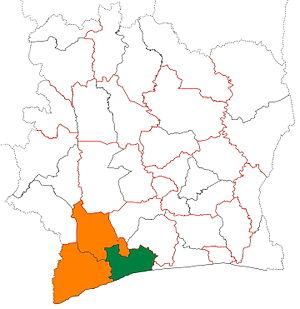
Le Gbôklé est l'une des 31 régions de Côte d'Ivoire. Depuis sa création en 2011, elle a est l'une des trois régions du district du Bas-Sassandra. Le chef-lieu de la région est Sassandra et la population de la région est de 400 798 selon le recensement de 2014.